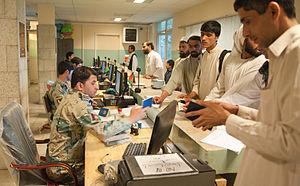
Torkham est l'un des principaux postes frontaliers internationaux entre le Pakistan et l'Afghanistan, situé sur la frontière internationale de Torkham. Il relie la province de Nangarhar en Afghanistan aux zones tribales administrées par le gouvernement fédéral et Khyber Pakhtunkhwa. Il s'agit du point d'entrée le plus fréquenté entre les deux pays, servant de site de transport, d'expédition et de réception majeur. L'autoroute 7 relie Torkham à Kaboul en passant par Jalalabad.